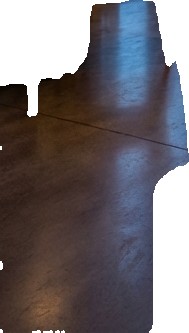
Surface category: floors